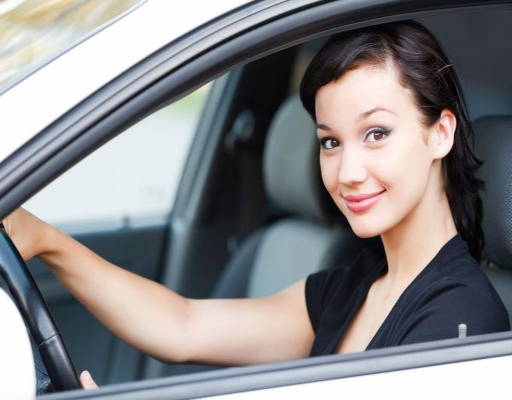
pretty female driver in a white car